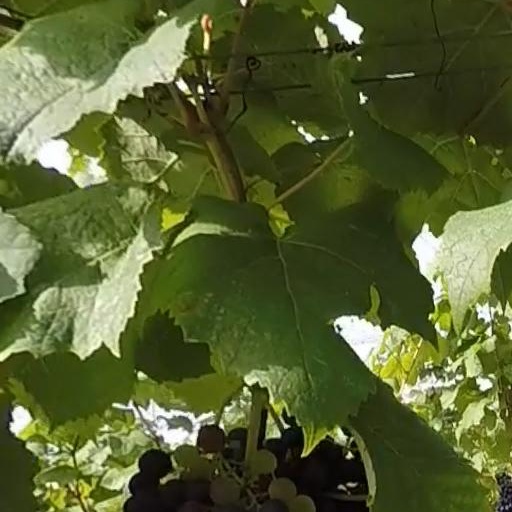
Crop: grape